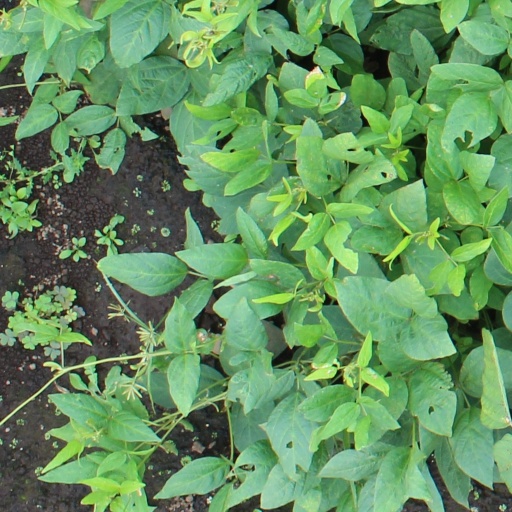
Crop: soybean